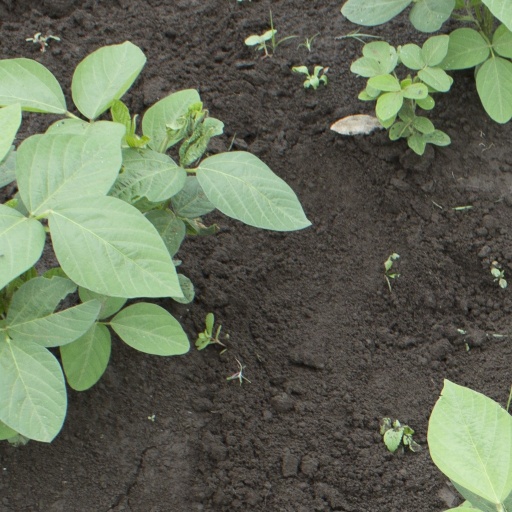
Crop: soybean